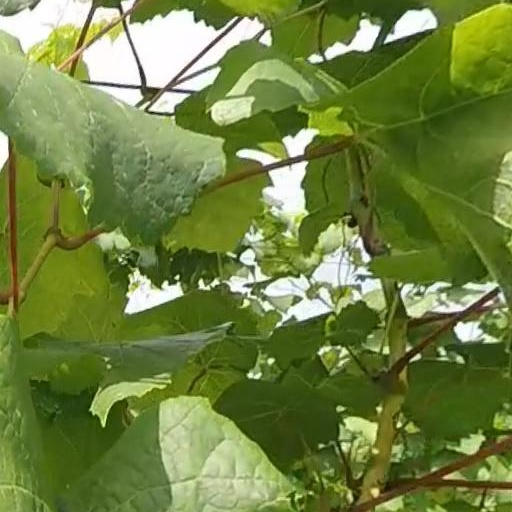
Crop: grape